Andrey Travnikov

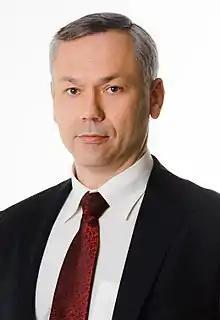

Andrey Alexandrovich Travnikov (born February 1, 1971) is a Russian politician. He is the current Governor of Novosibirsk Oblast.